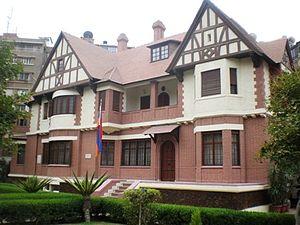
Les représentations diplomatiques de l'Arménie s'étendent sur différents continents. Elles regroupent les représentations auprès d'autres États et auprès de certaines organisations internationales.